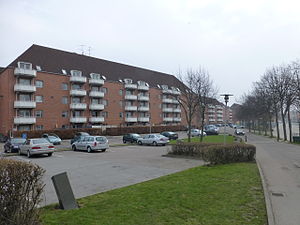
Mjølnerparken
Mjølnerparken.
Mjølnerparken er et større alment boligbyggeri beliggende på det ydre Nørrebro i København mellem Nørrebrogade og Tagensvej. Komplekset administreres af Bo-Vita og indeholder 560 boliger fordelt med 18 stk. 2-rums-boliger, 472 stk. 3-rums-boliger, 38 stk. 4-rums-boliger og 32 stk. ungdomsboliger.